Sharptail mola

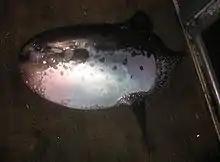
"Masturus lanceolatus"

One of the largest bony fishes, the sharptail mola can measure up to long and weigh . It has an oval body with an evenly convex forehead profile. The eyes are placed more forward on the head than in the genus "Mola". The teeth in both jaws are fused into beak-like plates. The dorsal and anal fins are placed posteriorly, and the base of the dorsal fin is longer than that of the anal fin. In place of a caudal fin, the dorsal and anal fins merge into a clavus, formed by 18-20 fin rays. The central rays in the clavus are supported by the last vertebra and form an elongated triangular lobe; some authors believe these rays to be remnants of the larval caudal fin, though this is disputed.